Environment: real
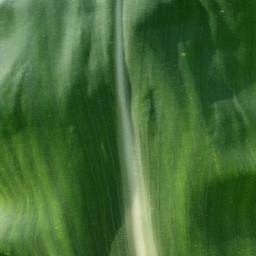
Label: healthy